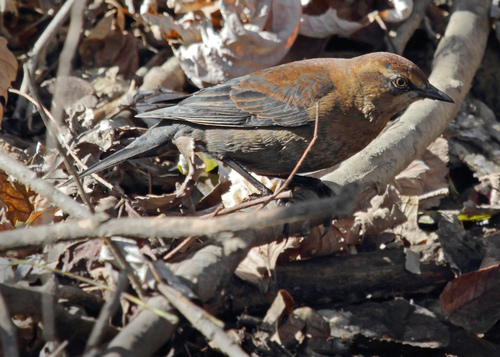
brown and black bird with a pointed beakthe bird has a black bill and a black eyering that is small.
the small bird is brown and black, wings and tail are black, crown is brown and bill is short and pointed.
a bird with a black flank and black and a mixture of light red/brown on his wingbars and back and also a light red and brown mixture on his crown.
this is a yellow-eyed, brown bird with black-spotted secondaries, all-black primaries and rectrices, long, black tarsus, and a thin, pointy bill.
this black and brown bird has a brown crown and a black pointed beak.
this bird has wings that are black and has a brown body
this particular bird has a belly that is gray and has brown and black patches on it
this bird has wings that are black and has a spotted bellya bird with a small pointed beak, also has a variety of colors all over including, brown, red, yellow and green.
Species: Rusty Blackbird